Royal Rumble (1988)

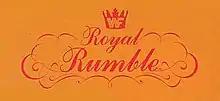
The 1988 Royal Rumble logo

The 1988 Royal Rumble was the inaugural Royal Rumble professional wrestling event produced by the World Wrestling Federation (WWF, now WWE). It took place on January 24, 1988, at the Copps Coliseum in Hamilton, Ontario, Canada. The event aired as a television special on the USA Network on the same night as Jim Crockett Promotions' Bunkhouse Stampede pay-per-view (PPV) and was centered on the Royal Rumble match, a modified battle royal in which participants enter at timed intervals instead of all beginning in the ring at the same time. It would be the only Royal Rumble event to broadcast as a television special, as beginning with the 1989 event, it began airing on pay-per-view. After the launch of the WWE Network in 2014, this inaugural Royal Rumble was included with the rest of the Royal Rumble events in the PPV section.